Flying Spaghetti Monster

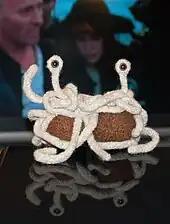
small handmade knit Flying Spaghetti Monster sitting on a table with people dressed as pirates in background.

In November 2007, four talks about the Flying Spaghetti Monster were delivered at the American Academy of Religion's annual meeting in San Diego. The talks, with titles such as "Holy Pasta and Authentic Sauce: The Flying Spaghetti Monster's Messy Implications for Theorizing Religion", examined the elements necessary for a group to constitute a religion. Speakers inquired whether "an anti-religion like Flying Spaghetti Monsterism [is] actually a religion". The talks were based on the paper, "Evolutionary Controversy and a Side of Pasta: The Flying Spaghetti Monster and the Subversive Function of Religious Parody", published in the GOLEM Journal of Religion and Monsters. The panel garnered an audience of one hundred of the more than 9,000 conference attendees, and conference organizers received critical e-mails from Christians offended by it.